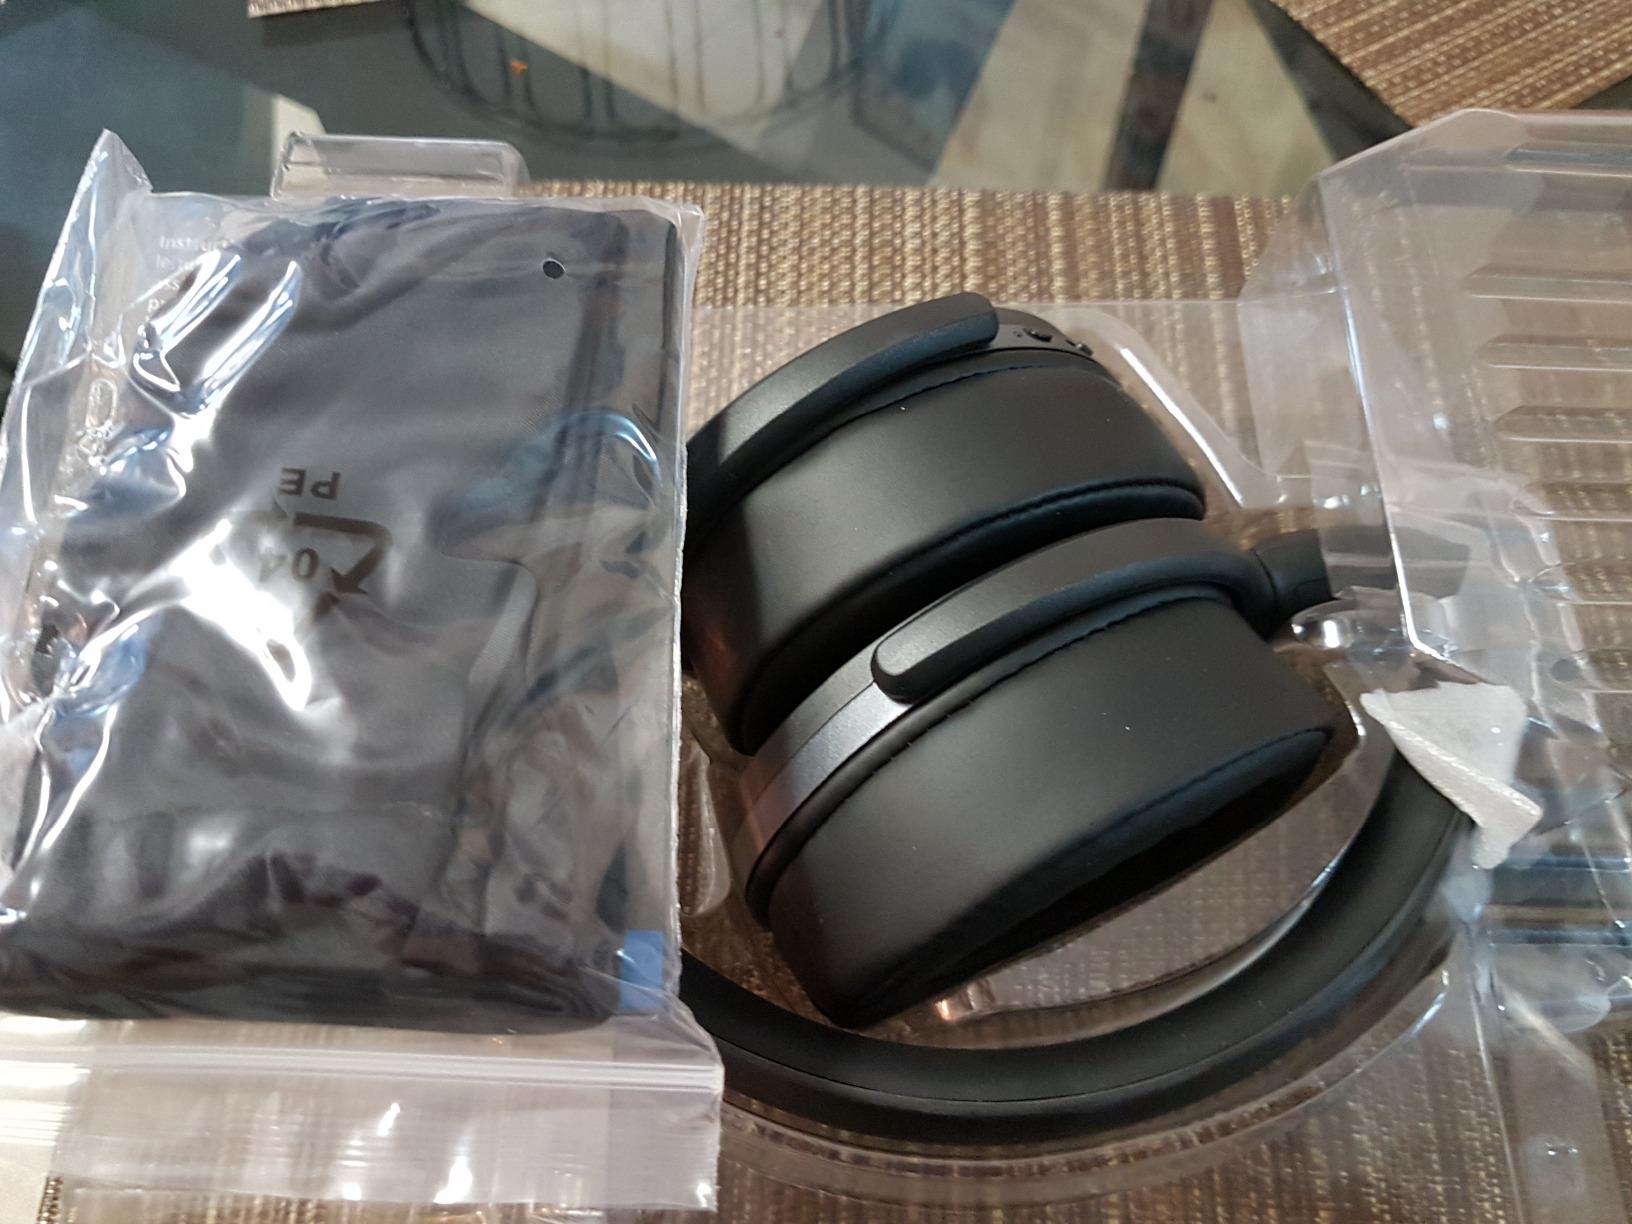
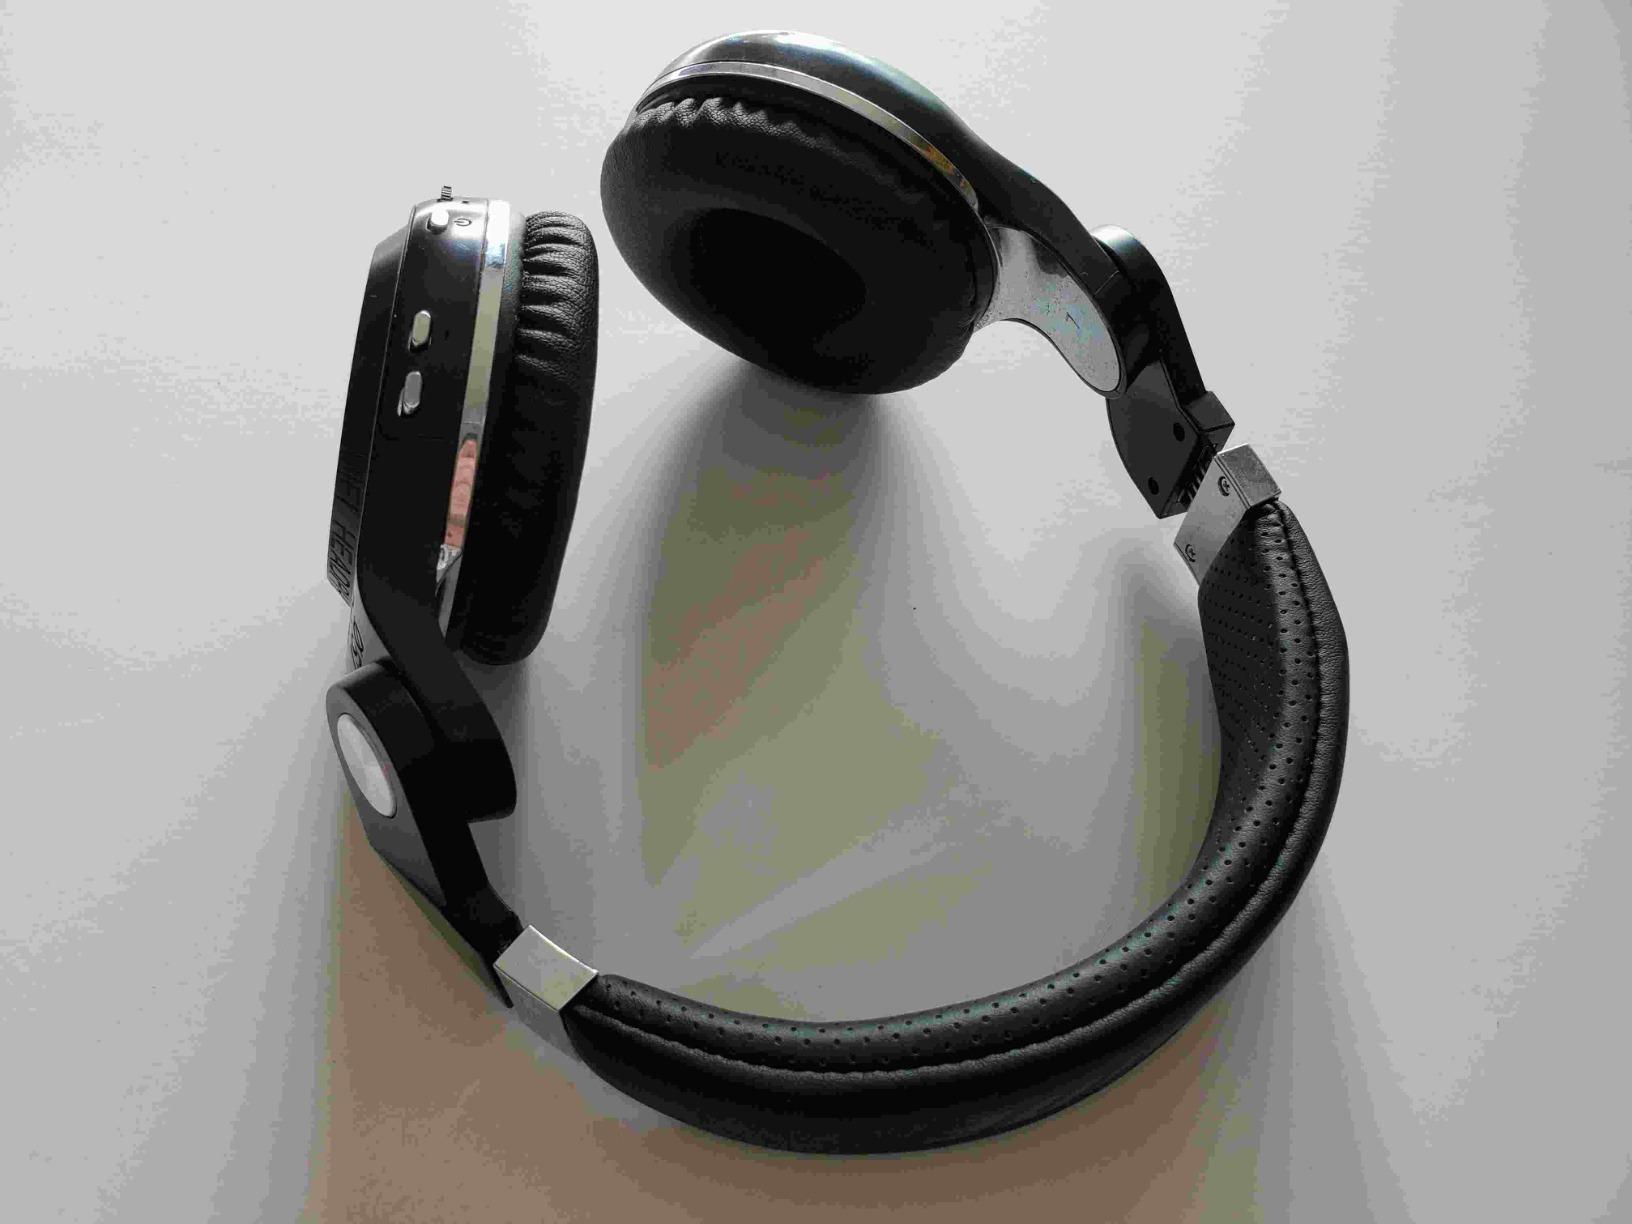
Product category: headphones
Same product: no